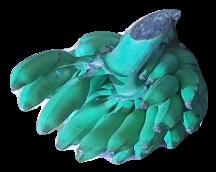
Variety: elakki-bale
Grade: grade3